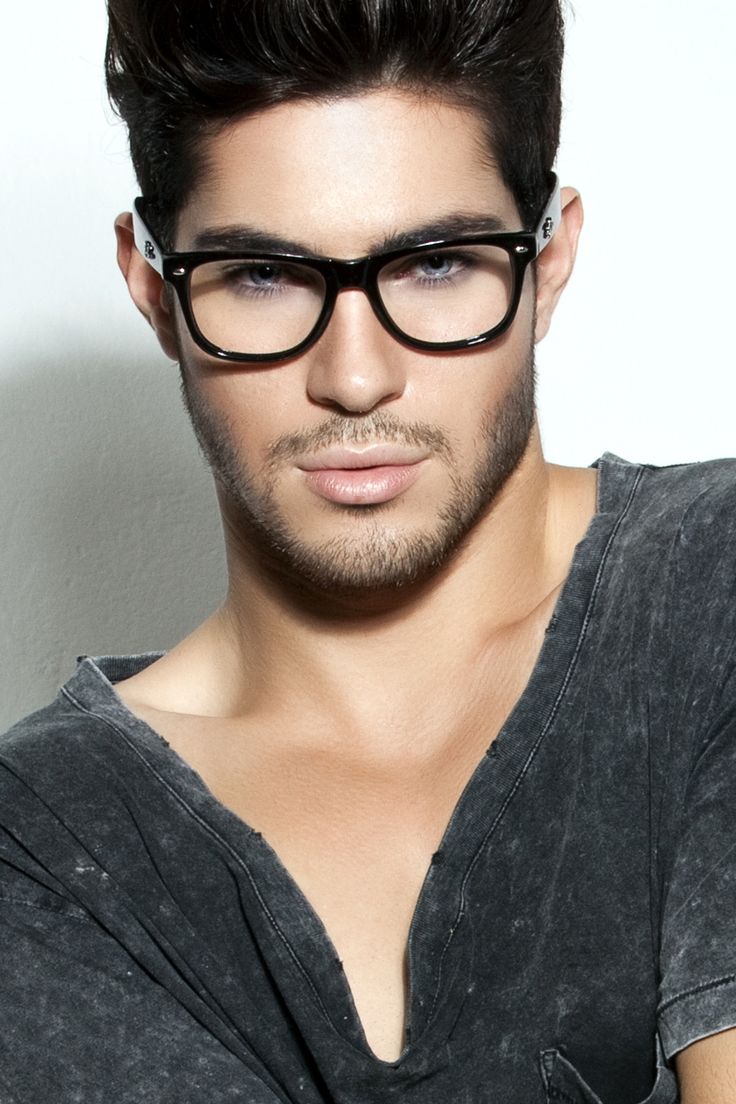
Label: Colored